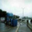
Label: truck